Bobby Bare Jr.

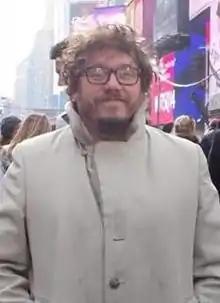
Bare in NYC

Bare was born in Nashville, Tennessee, the son of singer Jeannie Bare (née Sterling) and country musician Bobby Bare, Sr. His parents met in 1963, when his father hired Jeannie, a shopkeeper in Nashville, to join his act as a singer.